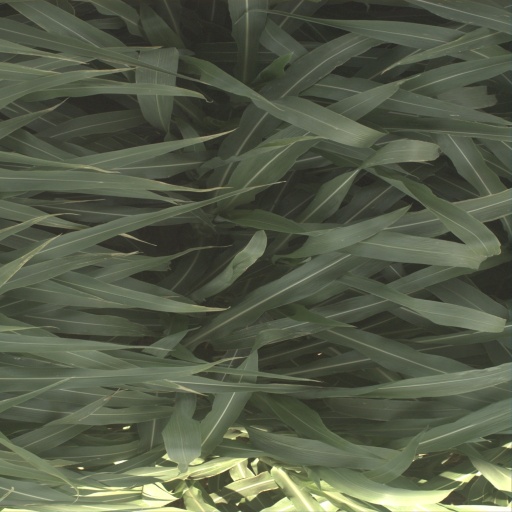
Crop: sorghum